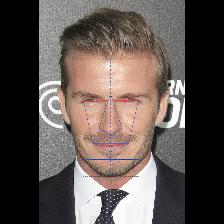
Label: Human